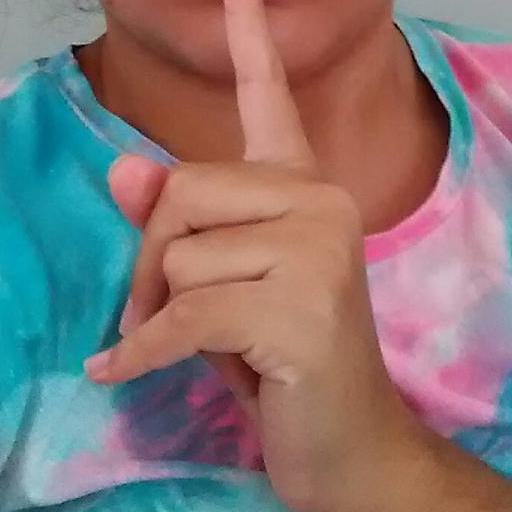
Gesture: mute